Flip clock

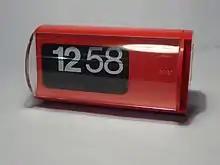
Solari "Cifra 3" designed by Nani and with graphic design input form Massimo Vignelli (1965)

A flip clock (also known as a "flap clock") is an electromechanical, digital timekeeping device which displays the time through a split-flap display, where numbers are revealed by flipping or rotating a series of plates or leaves.